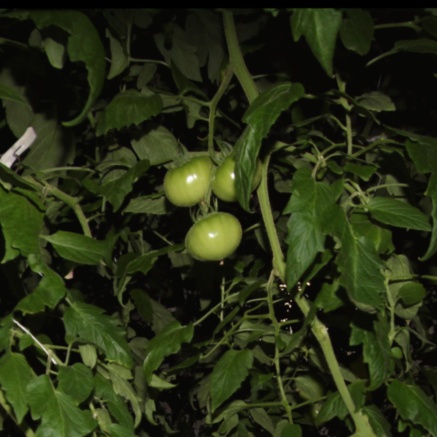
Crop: tomato